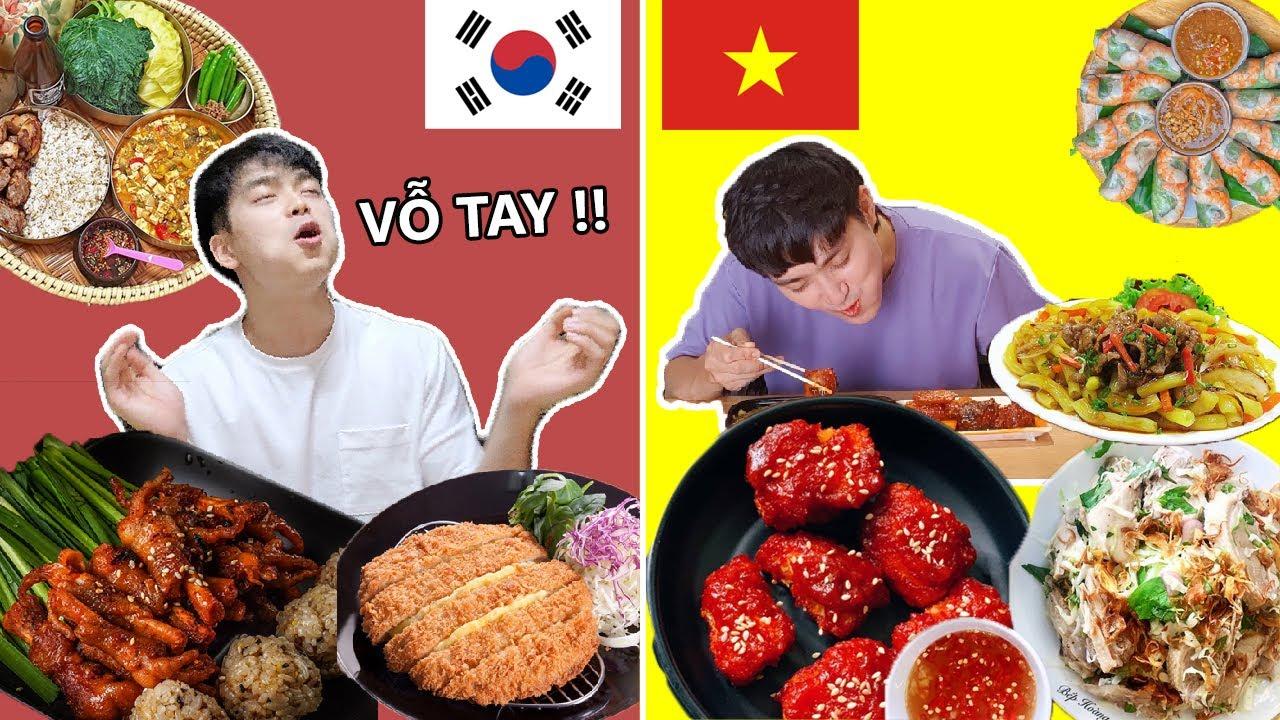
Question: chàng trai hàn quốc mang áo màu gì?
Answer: mang áo màu trắng